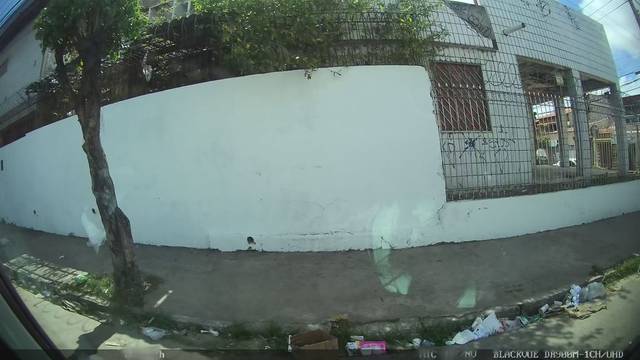
Region: Brazil
Coordinates: -3.747, -38.564